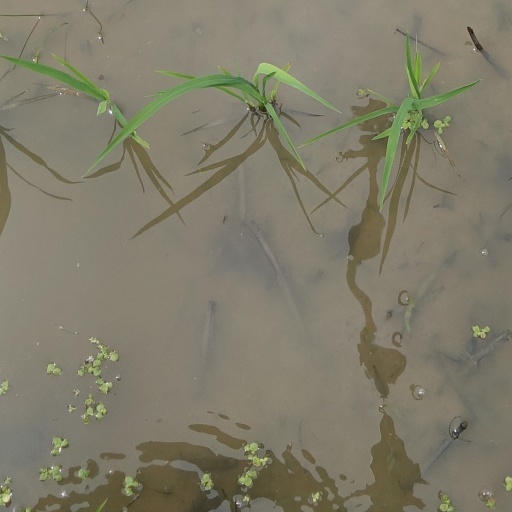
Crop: rice